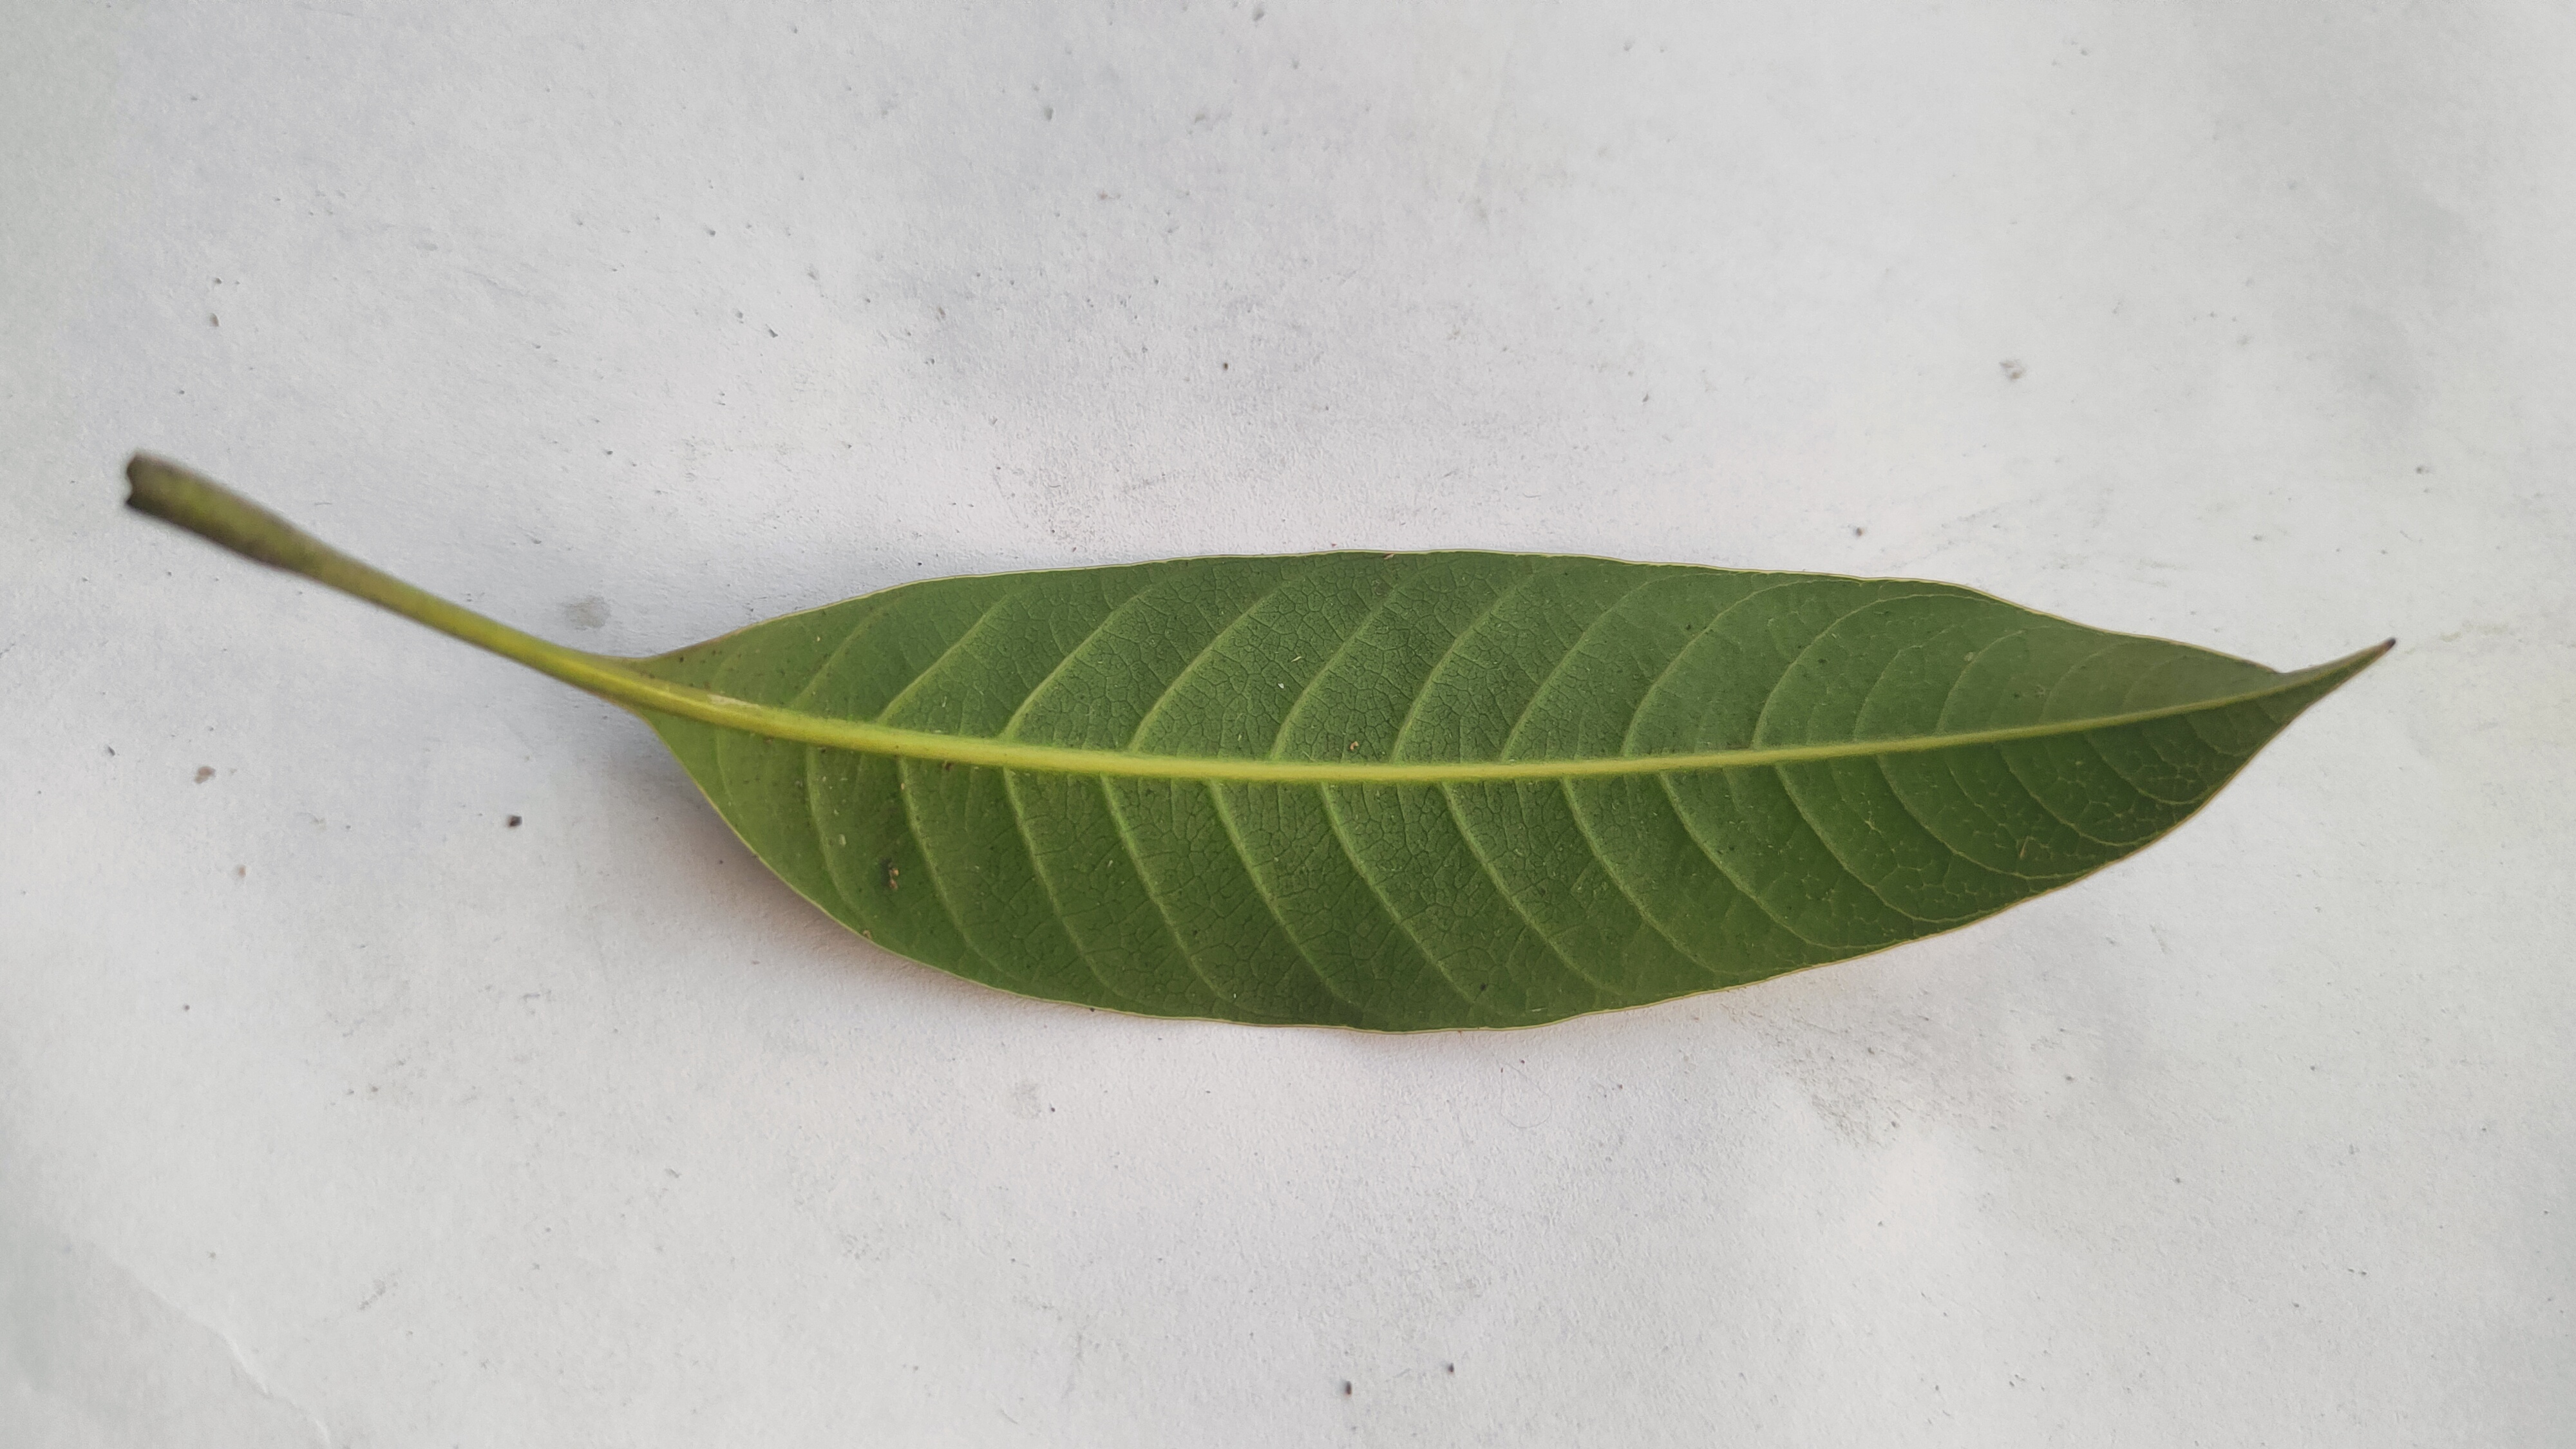
Leaf variety: Mango